President's Choice

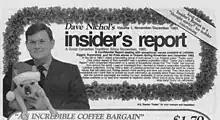
The first Insider's Report was issued at the end of 1983, featuring Dave Nichol. Loblaws has continued to issue the annual report, now branded for President's Choice. Issues are released during Summer and Winter seasons.

Some of the first PC products included Belgian biscuits, chocolate chip cookies, and passion fruit sorbet. The brand's advent coincided with a new marketing tool, "Dave Nichol's Insider's Report", first published in November 1983. Described by Nichol as a cross between "Mad" and "Consumer Reports" that combined "zaniness and food tips in a comic book format", the newspaper supplement was a quirky, tongue-in-cheek product review modeled after flyers from California supermarket chain Trader Joe's.